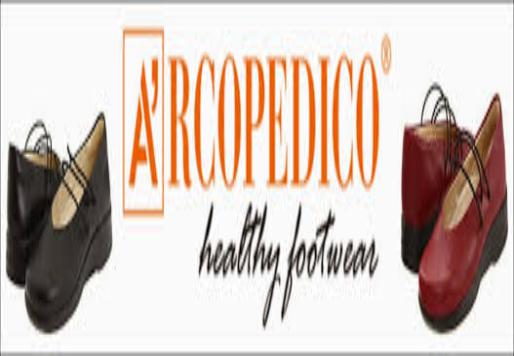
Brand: Arcopedico
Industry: Clothes